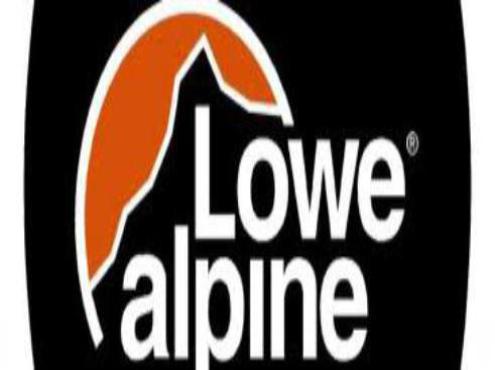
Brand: lowe alpine
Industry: Sports